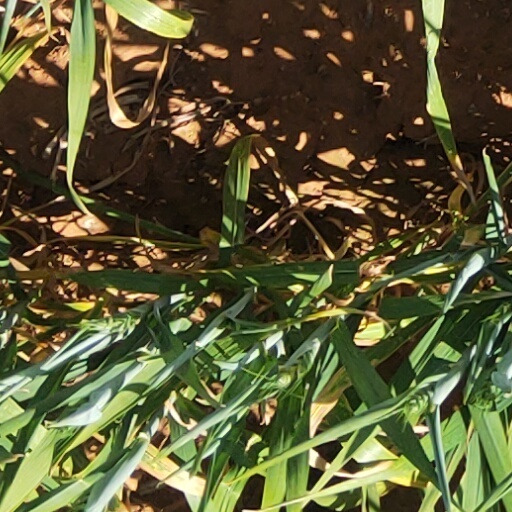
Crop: wheat